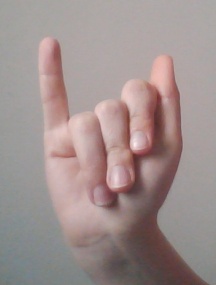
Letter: meem